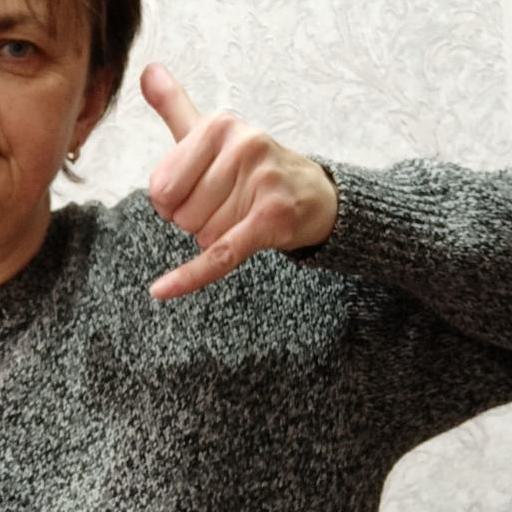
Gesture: call